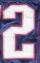
Number: 2